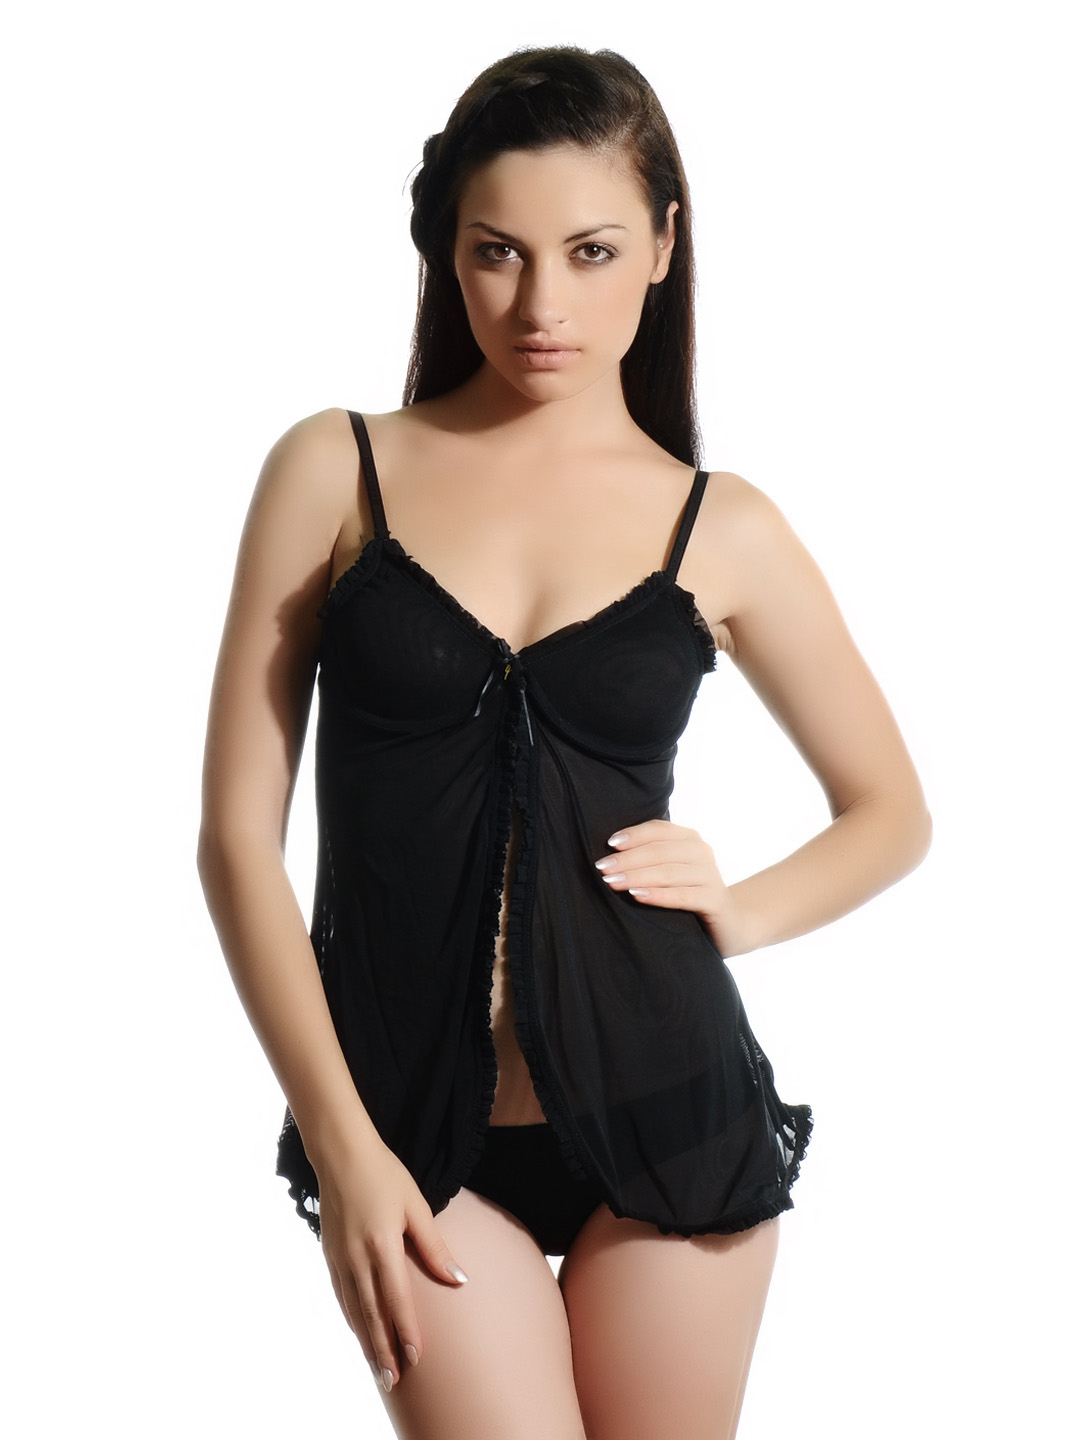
Avirate Black Babydoll Nightdress
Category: Apparel / Loungewear and Nightwear / Nightdress
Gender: Women
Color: Black
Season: Summer 2012
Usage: Casual